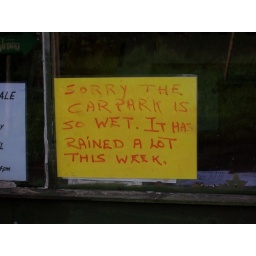
A hand-written sign displayed in the window of a shed at the enterance to a car park in Goathland.